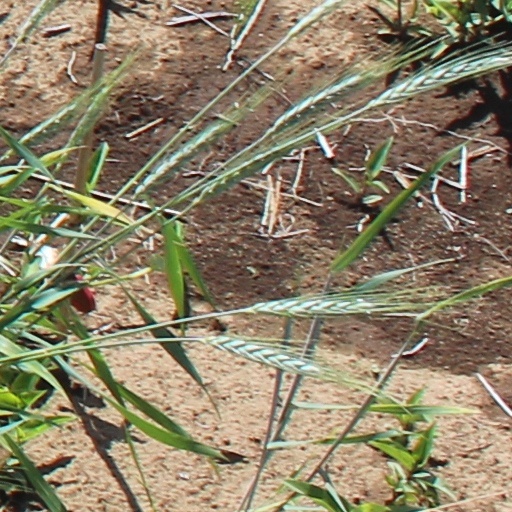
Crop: wheat